NATO Training Mission – Afghanistan

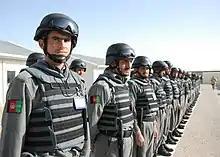
Members of the honor guard for the ANP at the Recruit Training Camp in Kandahar Province.

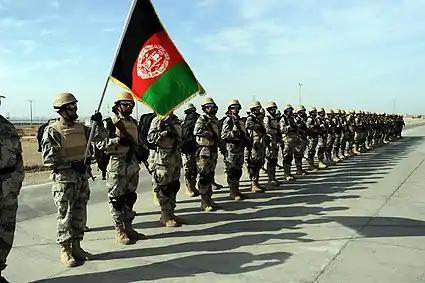
Afghan Border Police (ABP) in Herat Province.

The Afghan National Police (ANP) program is the police part of the ANSF. The ANP will continue growing to a 160,000 police force comprising Afghan Border Police, Uniform Police, Afghan National Civil Order Police (ANCOP), Counter Narcotics Police, and Afghan Local Police (ALP). In 2009 the training requirement shifted from force production to sustainment of the force and professionalization of the force.